Ås IF

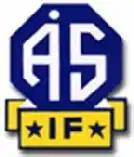

Ås IF is a Swedish football club located in Ås near Östersund.